Ballistic face mask

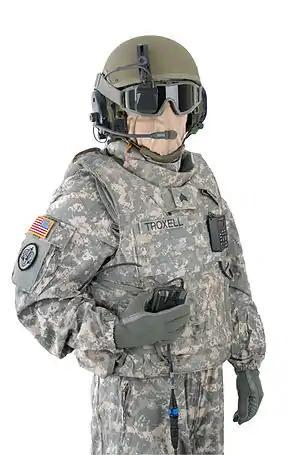
Ballistic face mask as part of the Mounted Soldier System.

A ballistic face mask, also known as facial armor, is a type of personal armor designed to protect the wearer's face from ballistic threats. Ballistic face masks are usually made of Kevlar or other bullet resistant materials and the inside of the mask may be padded for shock absorption, depending on the design.